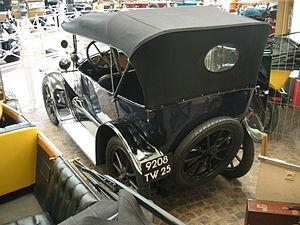
La Peugeot type 163 torpédo est un modèle d'automobile Peugeot de 1921. Un des premiers modèles de la marque à être équipé d'une batterie et d'éclairage et démarreur électrique.